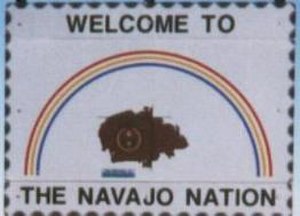
Navajo Nation
Navajo Nations velkomstskilt
Navajo Nation er et delvist autonomt område, der administreres af oprindelige amerikanere fra navajostammen. Det administrative centrum for Navajo Nation er byen Window Rock, Arizona, USA.